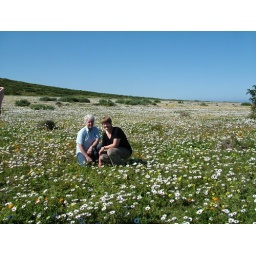
Wall to wall flowers - springtime in Cape Town